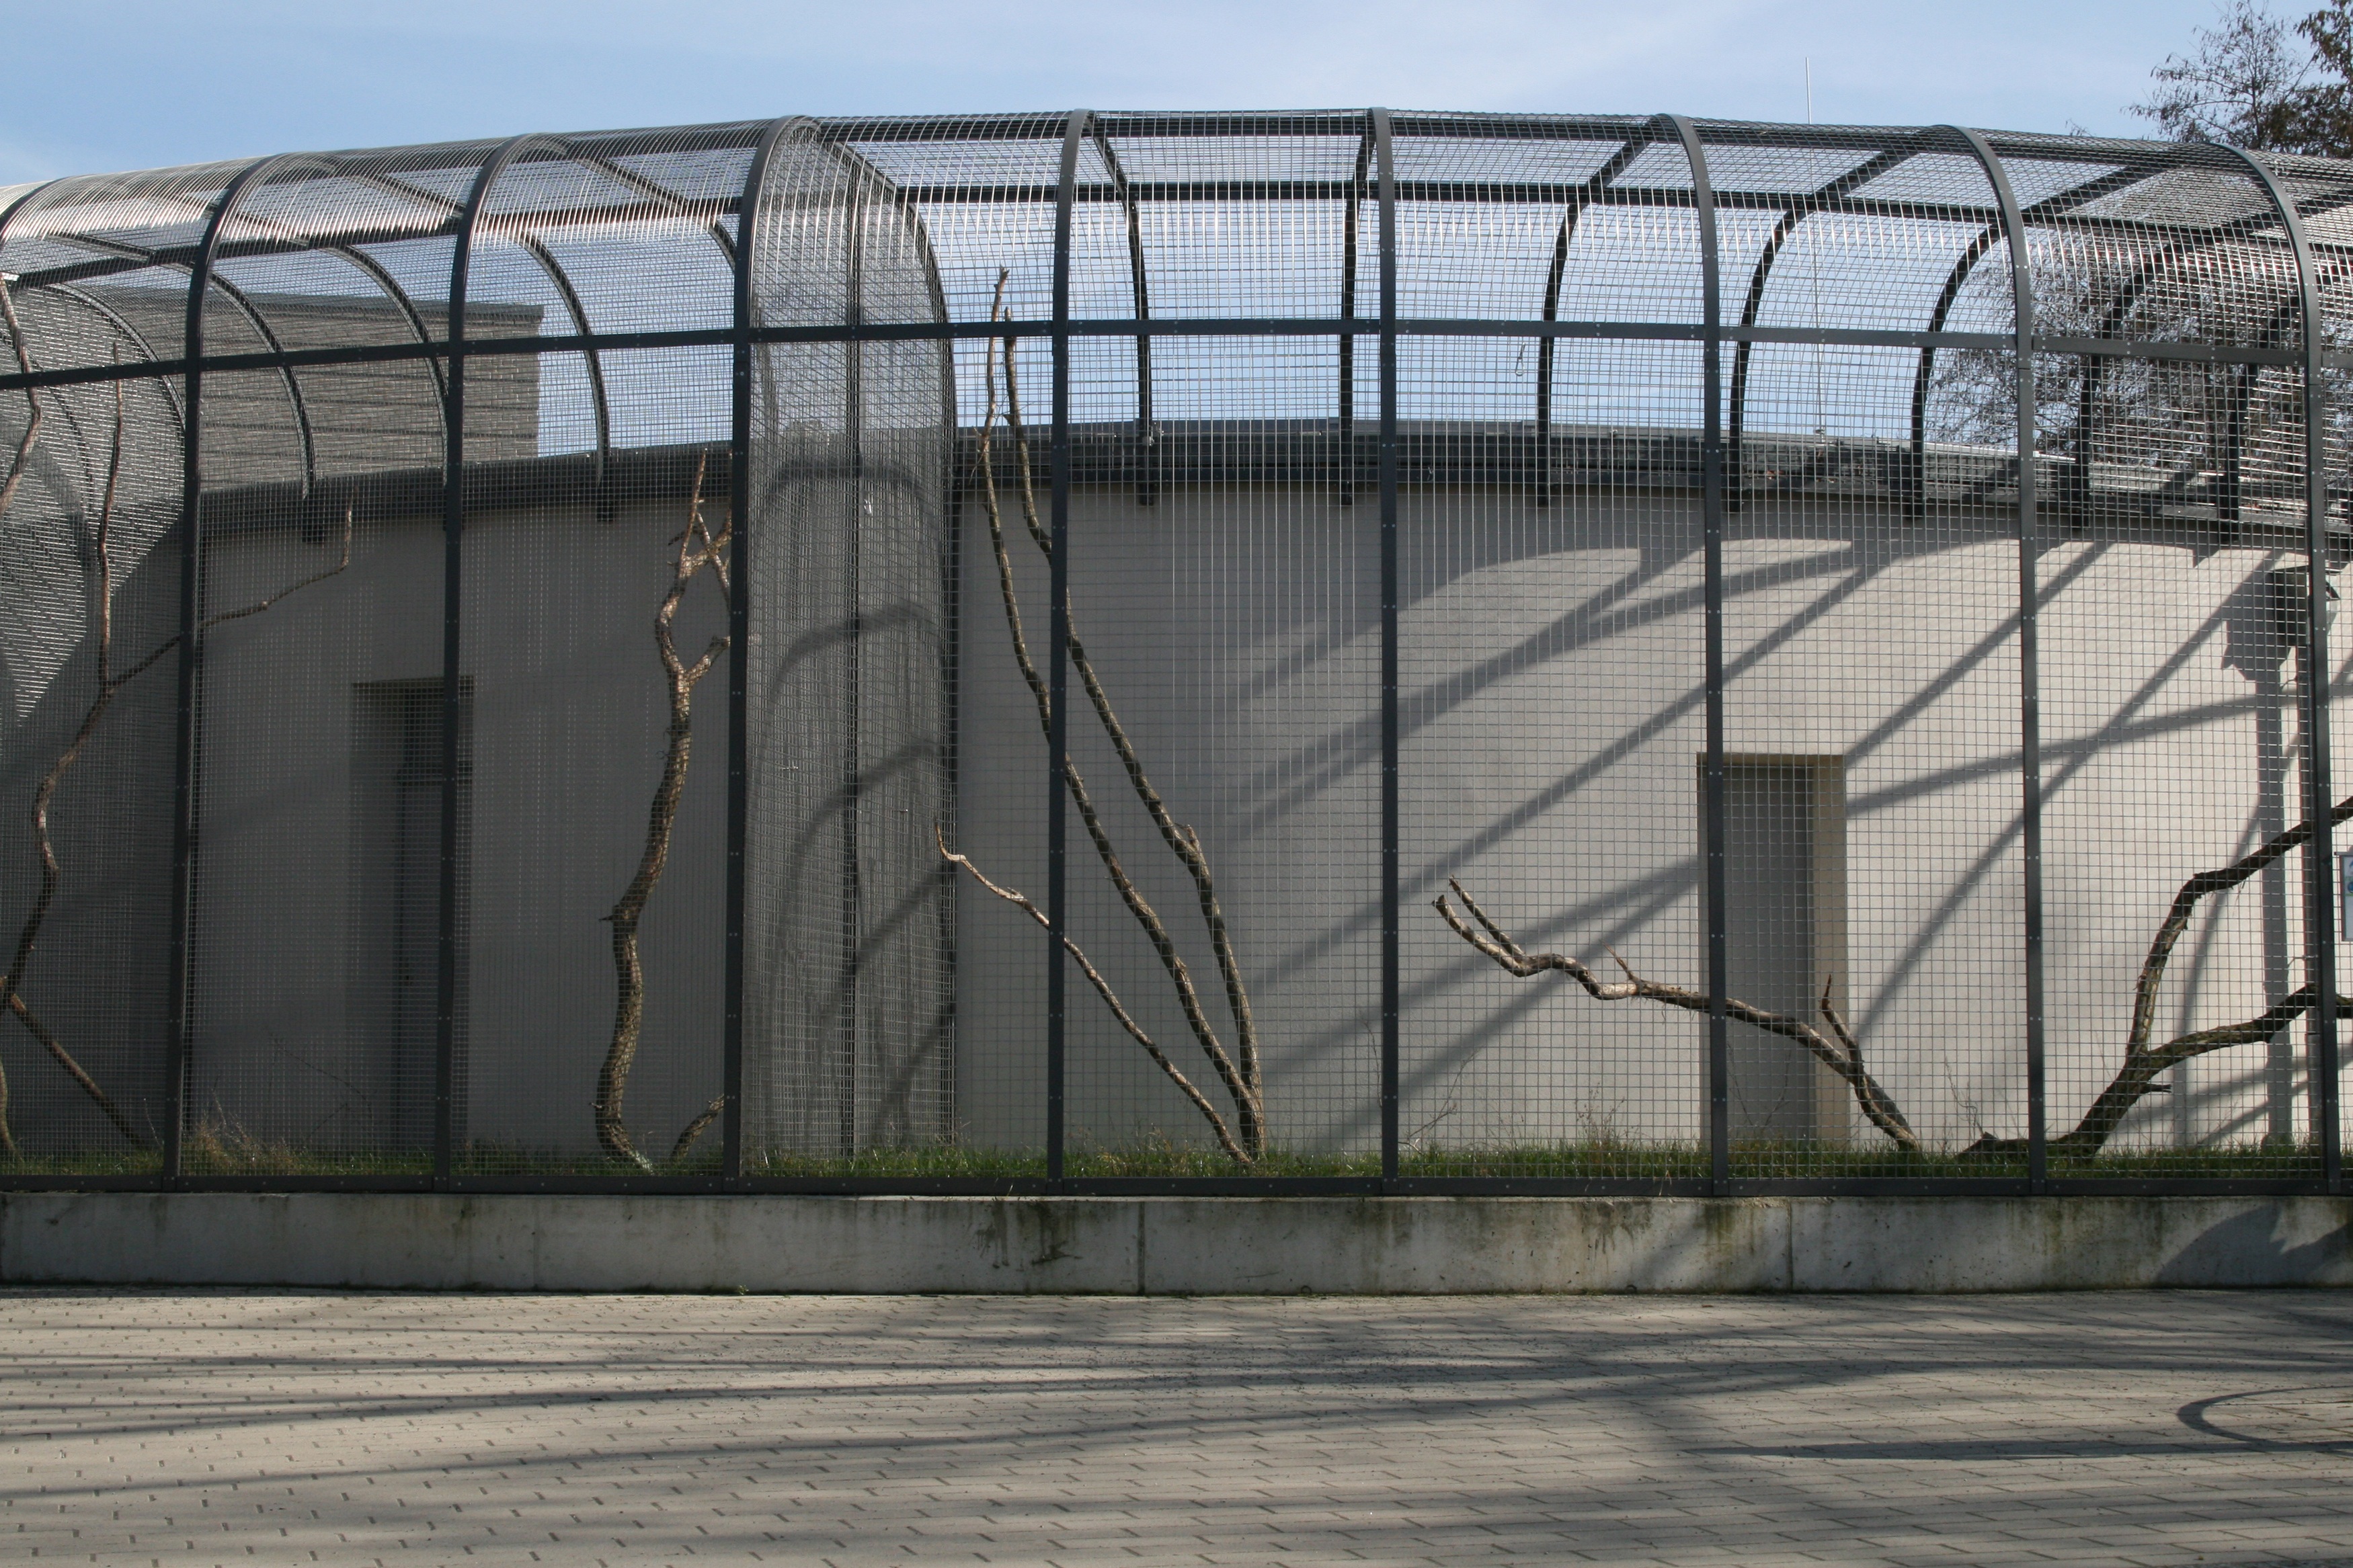
structure, zoo, facade, gate, greenhouse, cage, enclosure, captivity, grid, hangar, imprisoned, outdoor structure